Serendipity (film)

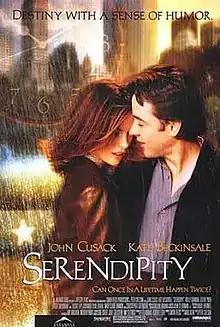
Theatrical release poster

Serendipity is a 2001 American romantic comedy film directed by Peter Chelsom, written by Marc Klein, and starring John Cusack and Kate Beckinsale. The film grossed $77.5 million on a $28 million budget.